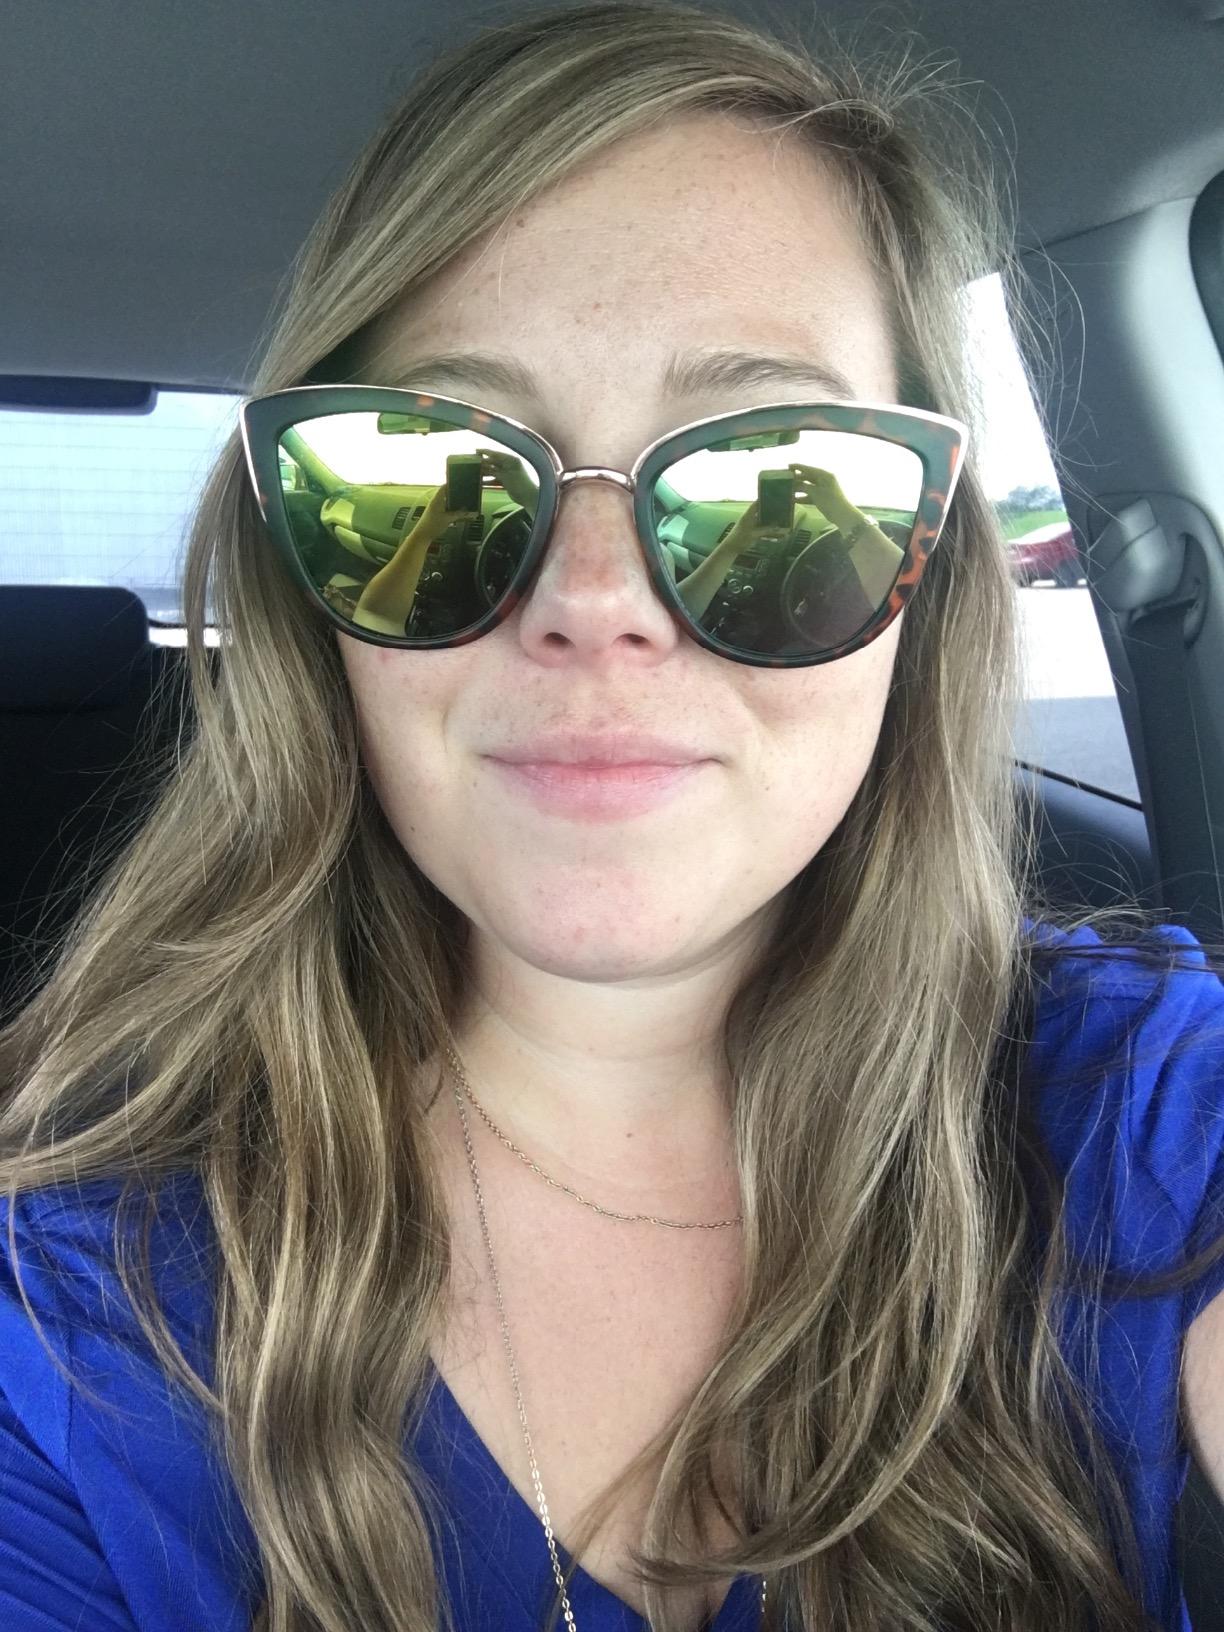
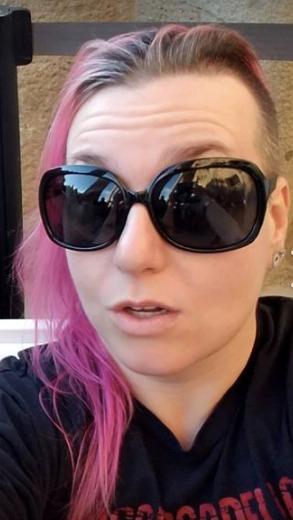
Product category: accessories_sunglasses
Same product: no